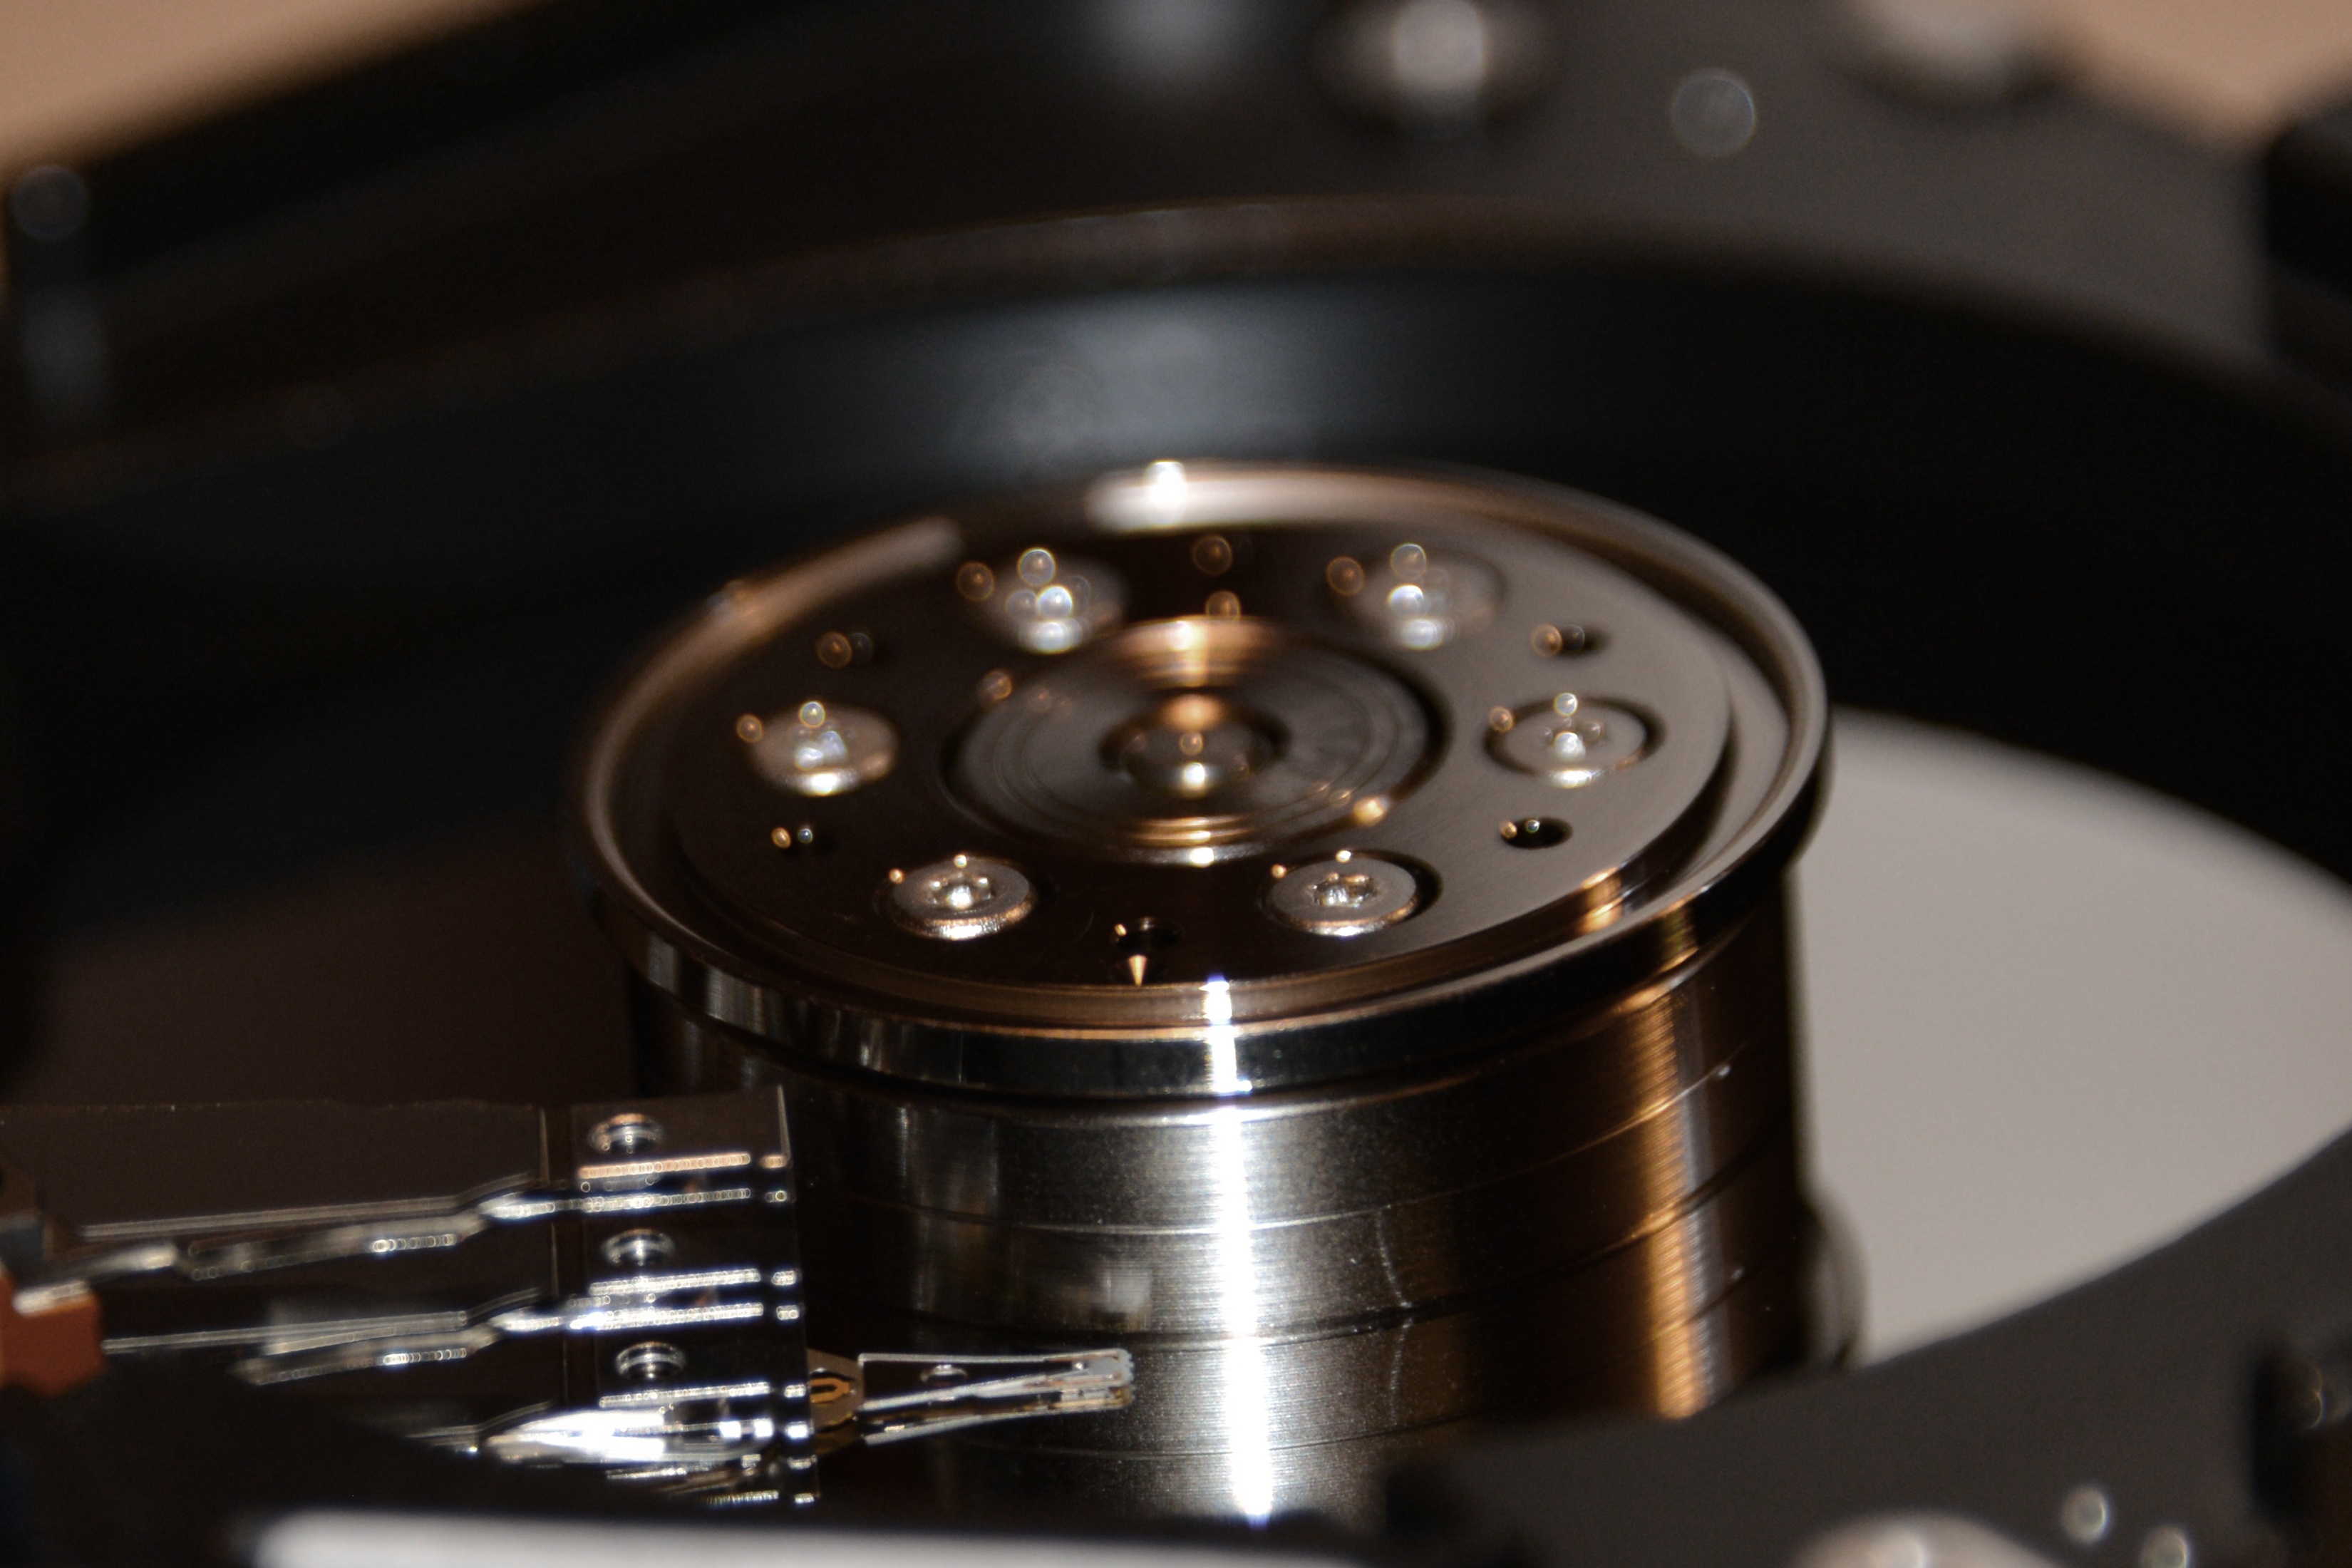
computer, light, technology, wheel, macro, steering wheel, hardware, disk, component, data store, hard drive, hdd, read heads, inner workings, magnetic data storage, magnetic heads, print heads